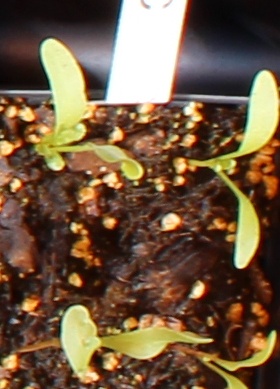
Label: Sugar beet